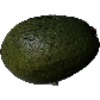
Label: Avocado 1